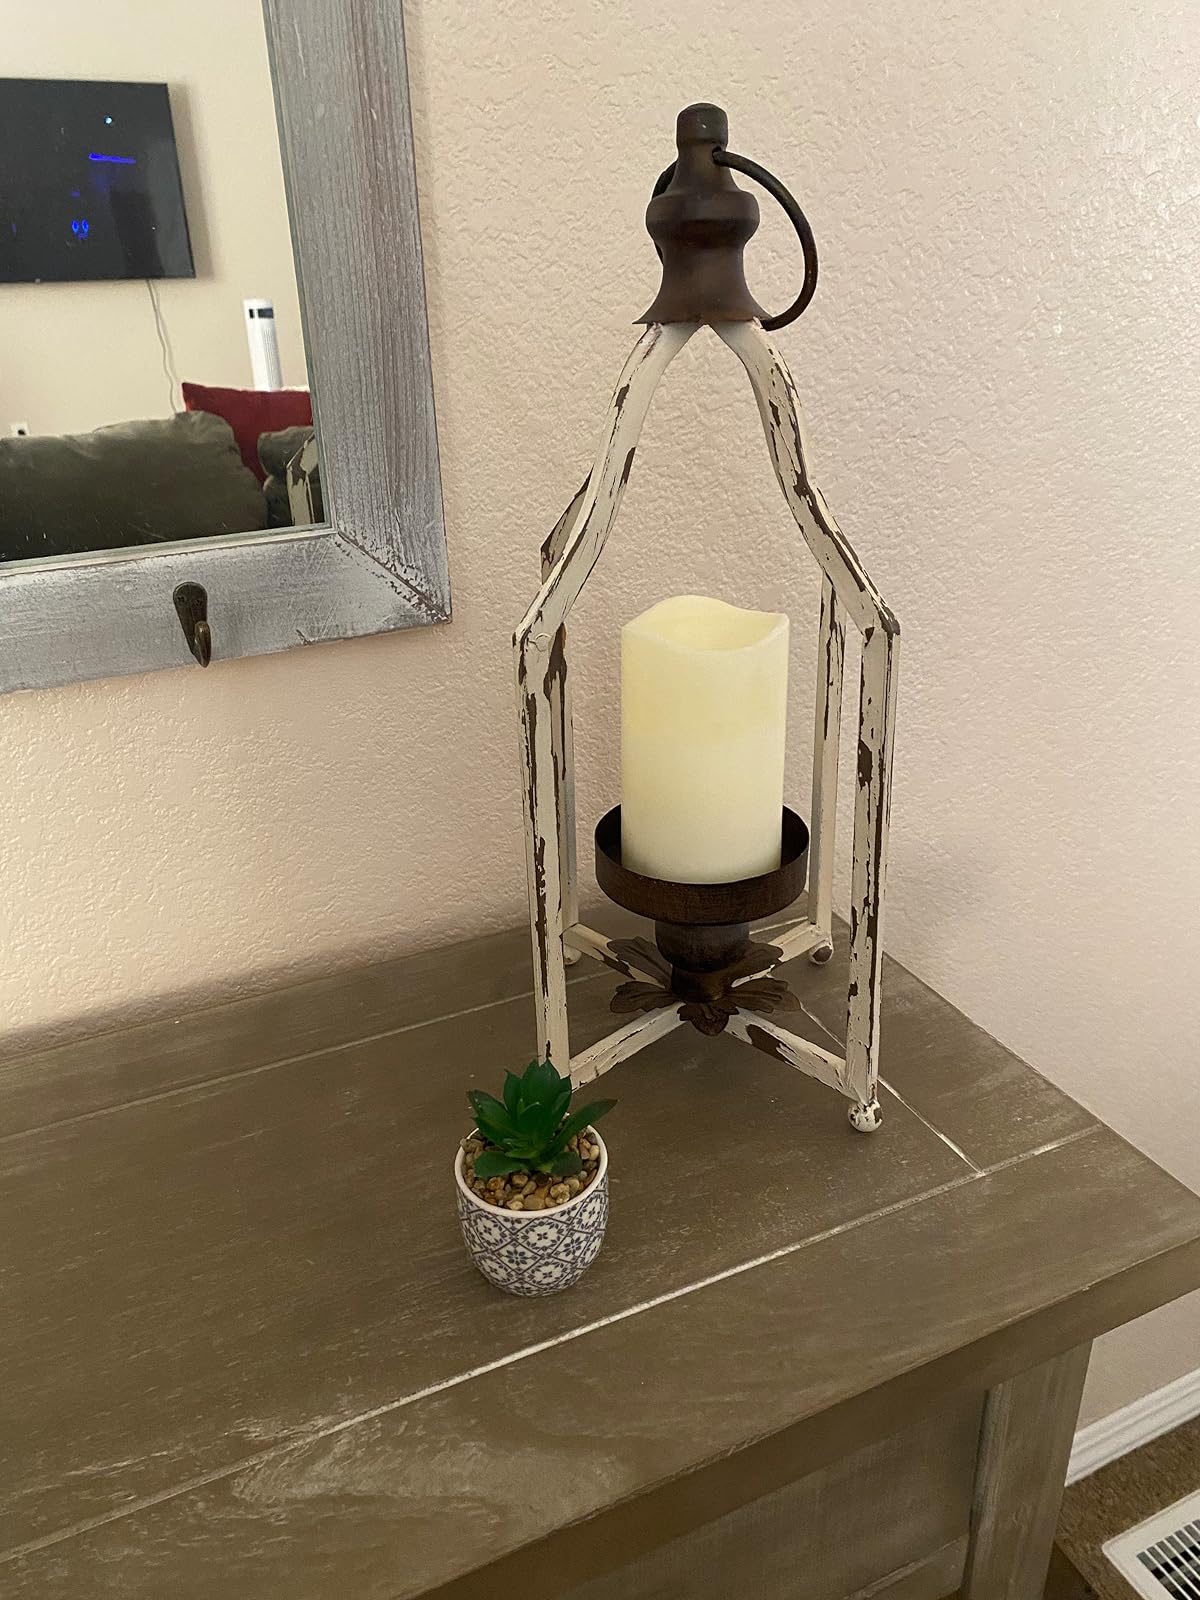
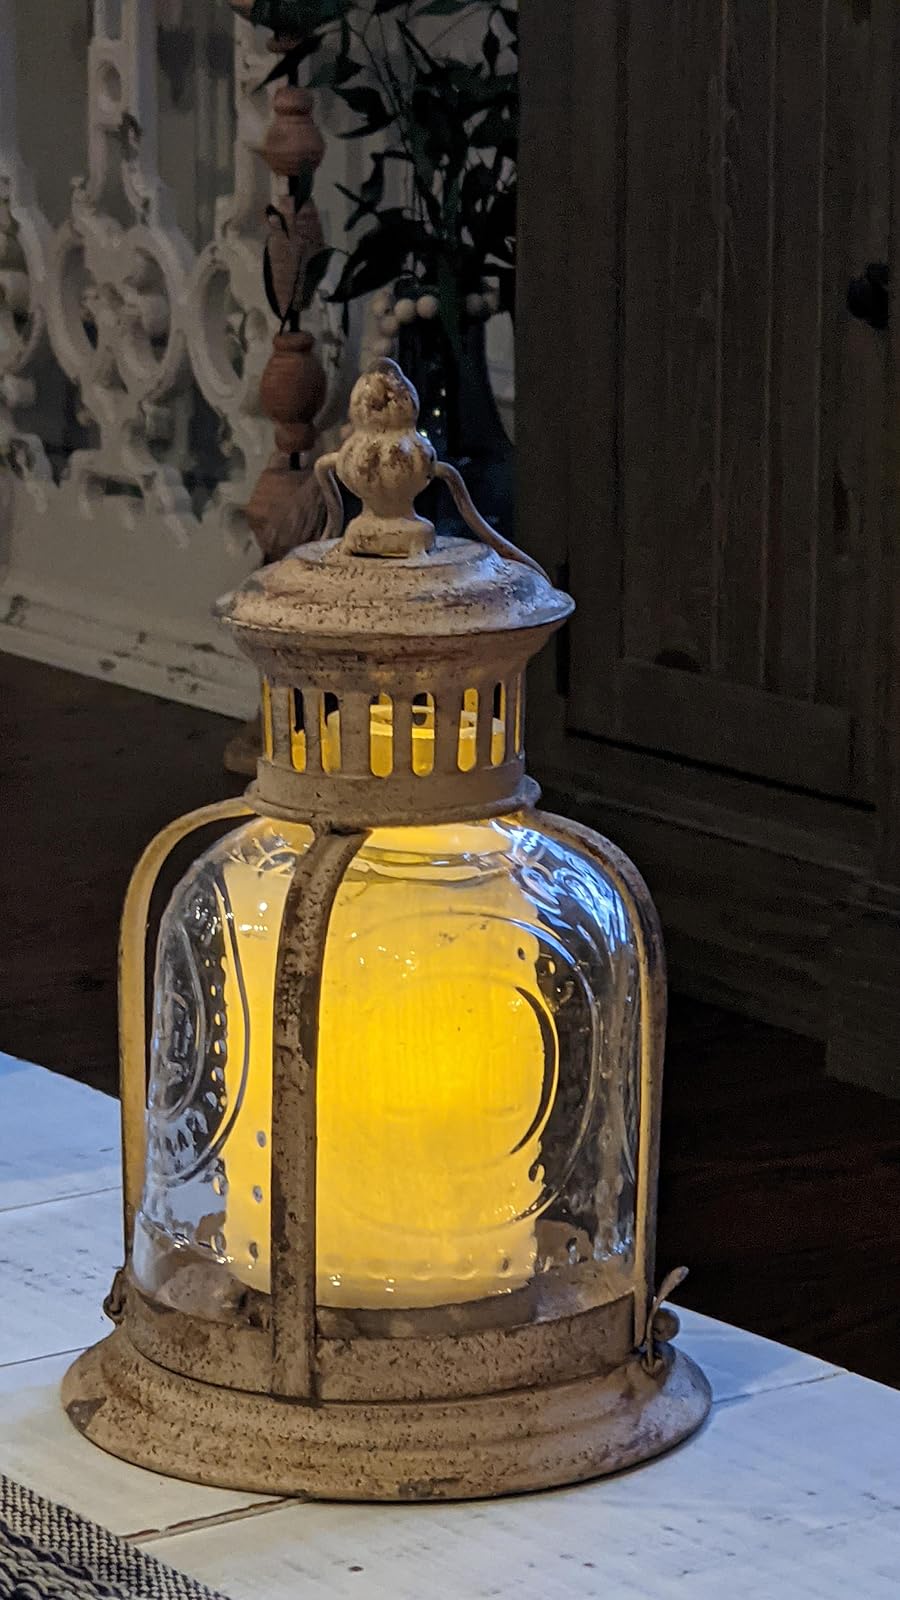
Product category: lantern
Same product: no